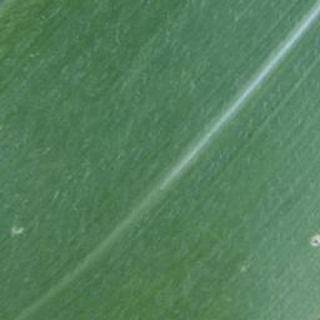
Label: healthy_corn